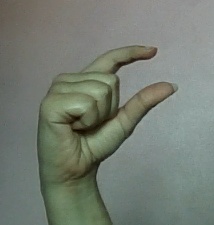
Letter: dal